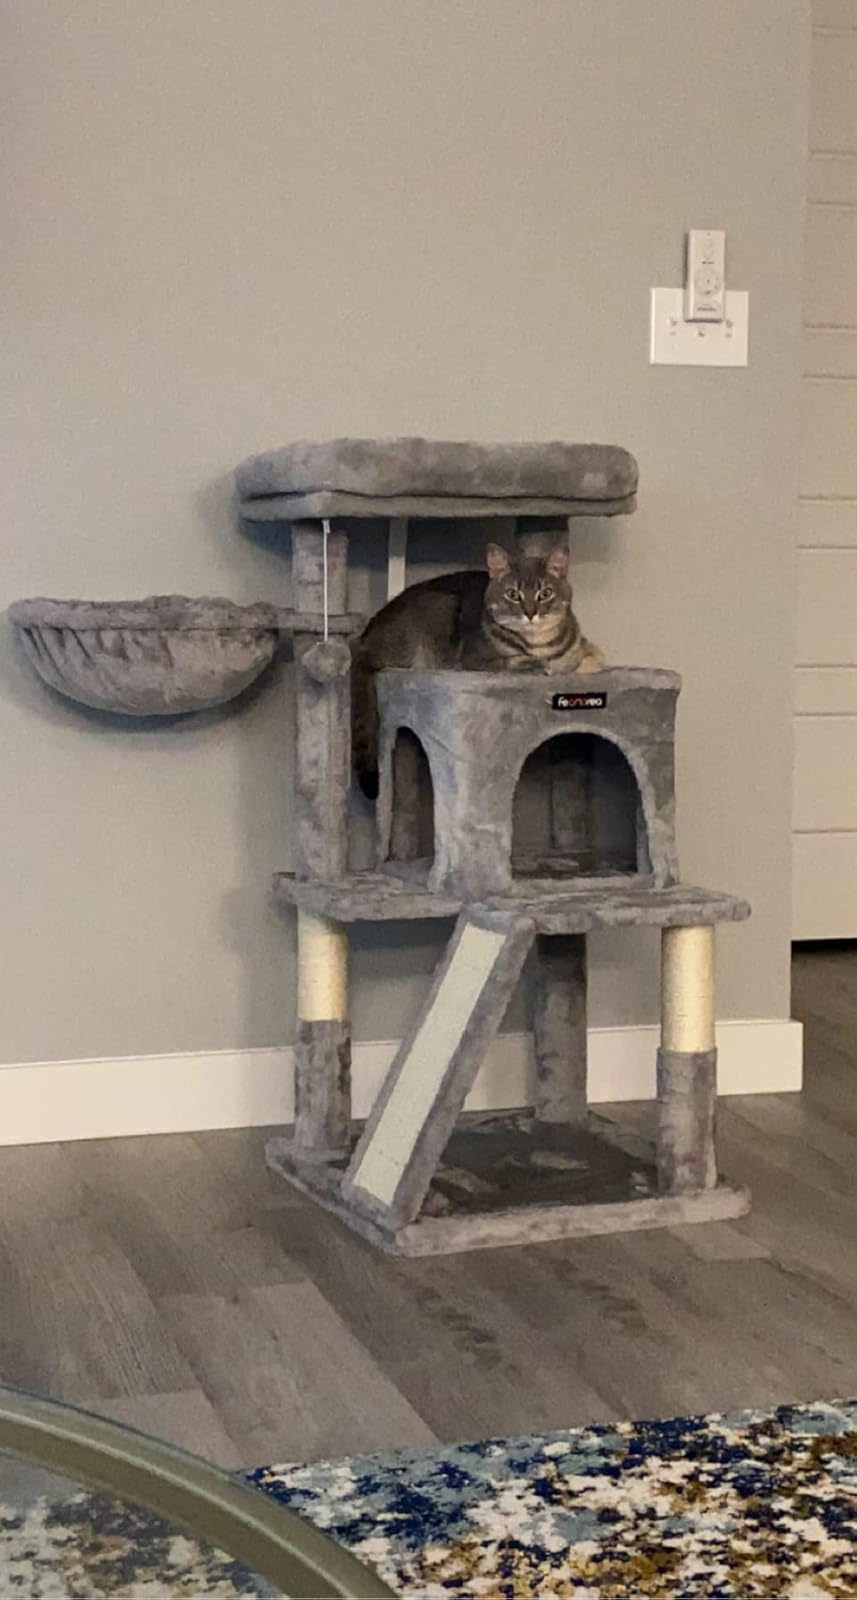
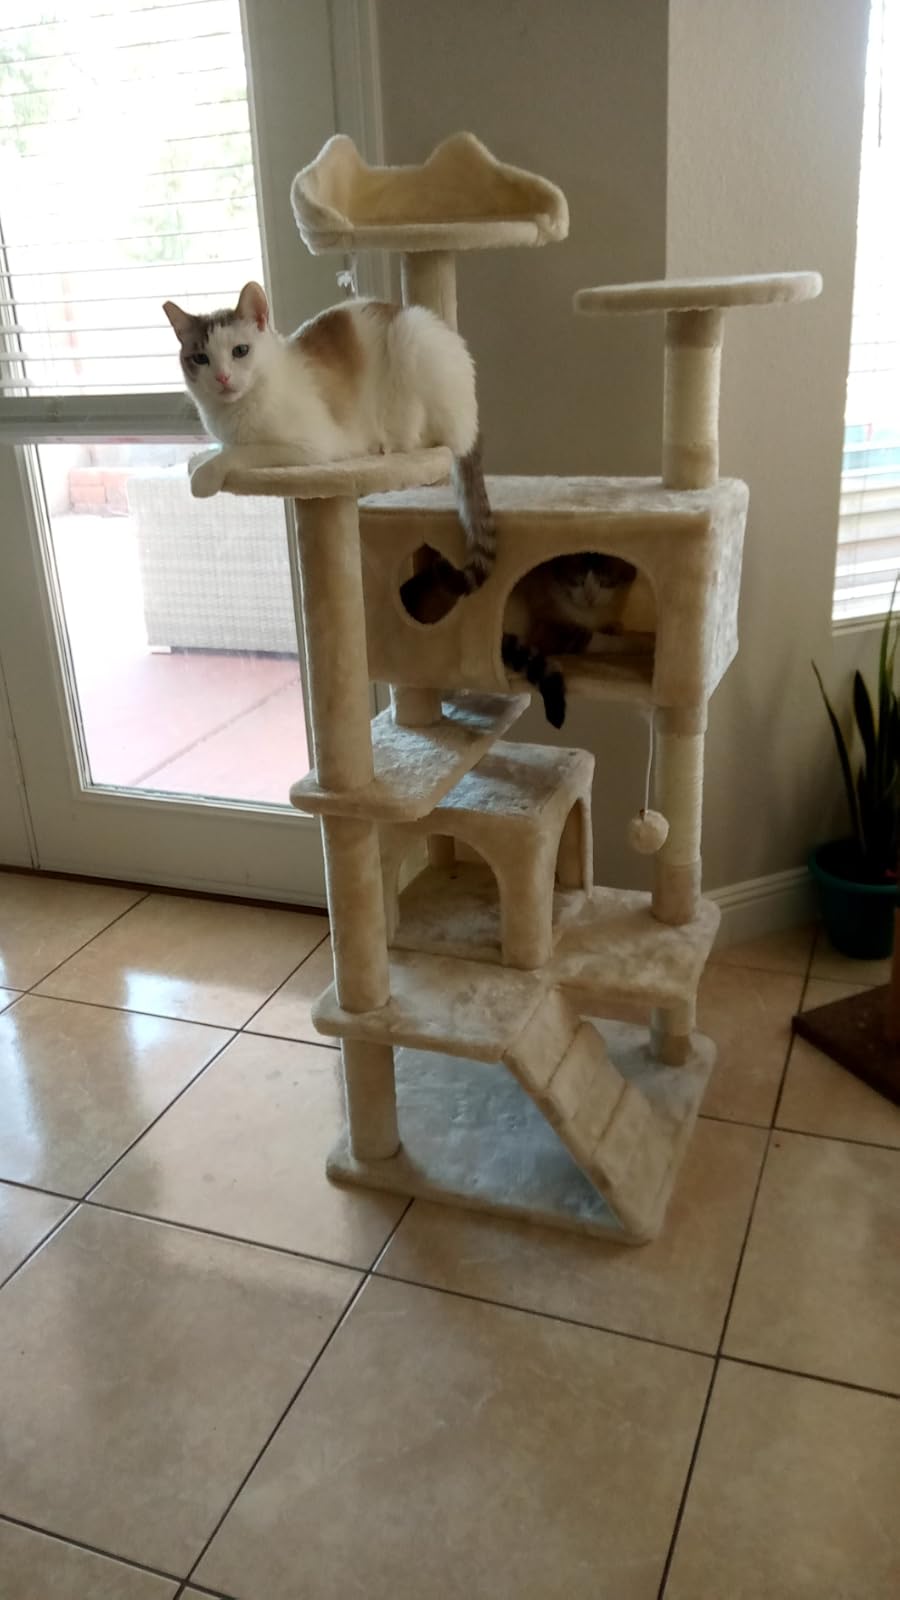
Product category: items_cat tree
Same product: no